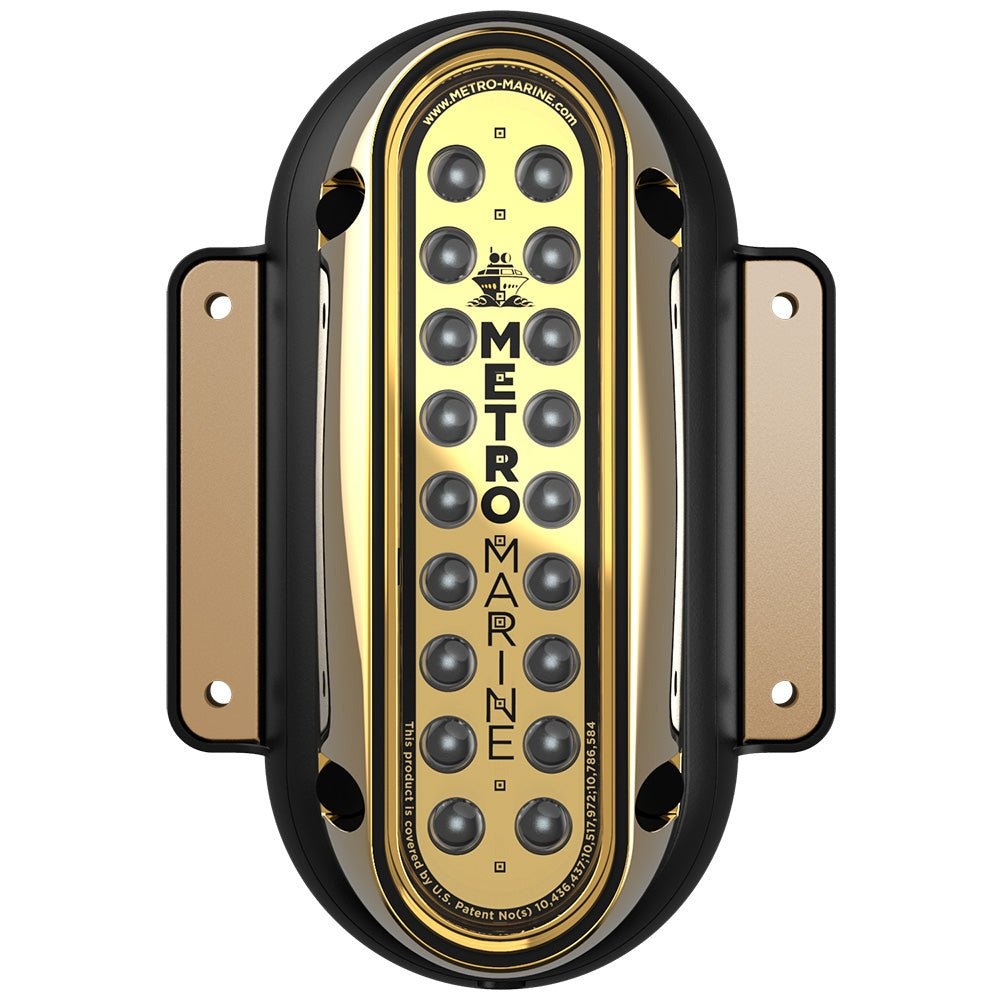
Metro Marine High-Output Vertical Surface Mount Light w/Intelligent Monochromatic LED&#39;s - Aqua, 90&deg; Beam
High-Output Vertical Surface Mount Light with Intelligent Monochromatic LED's - Aqua, 90° Beam The F-Series line of underwater marine lighting fixtures is designed to mounted a depth of up to 4.6M (15') below the water’s surface to provide vibrant Aqua light in the water. With watertight aluminum bronze housings and silicon bronze hardware, Metro Marine’s F-Series luminaires are perfect for marine-based applications such as mounting to yachts, docks, sea walls, as well as for use in fountains and theme park installations. Leveraging Metro’s rich legacy of innovation and leadership in optics & LED control technology, the F-Series underwater lighting fixtures introduce a unique LED array to the market with 18 H.O. LEDs per fixture, allowing close adjacent fixture placement where fully-mixed, uniform light is important. The F-SME1-V-A3-90 is a superior underwater Aqua LED luminaire with 90° optical lensing for lighting mid- to large-scale structures and yachts ranging from 10M (32') to 30M (100'), with uniform color control, and high efficiency. Clear Lens Technology One of the main problems seen with underwater marine lighting fixtures is the aggressive growth (biofouling) that attaches to the clear lenses in front of the LEDs. This growth blocks the light, and causes the fixtures to overheat. When UVC’s became available in LED form, Metro Marine devised and patented a unique and innovative system utilizing UVC LEDs to keep the lenses on our fixtures crystal clear – forever! Anti-Condensation Assembly Methodology Condensation is a critical issue found in many underwater marine lighting fixtures. It can cause internal corrosion which can destroy underwater lighting fixtures from the inside-out. Taking a scientific approach, we have solved this problem, completely eliminating condensation from forming in our fixtures. We manufacture our fixtures in a Class 1000 Clean Room, and our patent-pending assembly methodology guarantees our fixtures will never experience condensation! Technical Specifications: Beam Angle - 90° Input Voltage - 10VDC-30VDC Power Consumption - 45.5W Dimensions - 5.73" (W) x 8.47" (H) x 2.34" (D) Weight - 2.42 lbs Lens Material - Clear Quartz Operating Temperature - -40 to 122°
Brand: Metro Marine
Category: Home & Garden > Lighting > Flood & Spot Lights